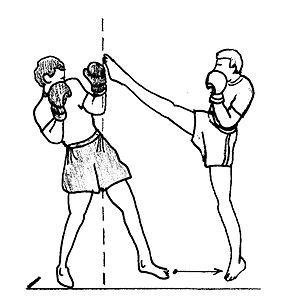
Nous présentons ici un recueil de termes techniques des boxes modernes dites « sportives » associés à leurs définitions. La définition du mot est la plupart du temps donnée dans le contexte dans lequel il est utilisé, ou le domaine auquel il se rapporte. Ce glossaire de la boxe n’aborde pas les mots des boxes ancestrales et celles dites « martiales ».
La défense se présente comme un ensemble d’actions à mettre en place pour faire échec à l’offensive adverse.
Un coup de pied en marteau est un coup de pied écrasant, donné les hanches relativement de face avec le talon du pied dans une trajectoire finale descendante. Il atteint généralement le sommet du crane et le dessus des épaules.